List of University of Texas at Austin buildings

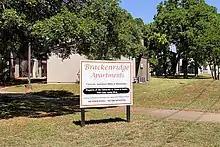
Brackenridge Apartments

There are also three off-campus apartment complexes owned and operated by the university. They are Brackenridge Apartments, Colorado Apartments, and Gateway Apartments. The apartments are about from the main UT Austin campus. Eligible students include graduate students and undergraduate students who each have at least 30 credit hours and are in good academic standing. Brackenridge apartments is Family Housing; Colorado and Gateway Apartments are assigned by the bedroom to UT Austin Students.